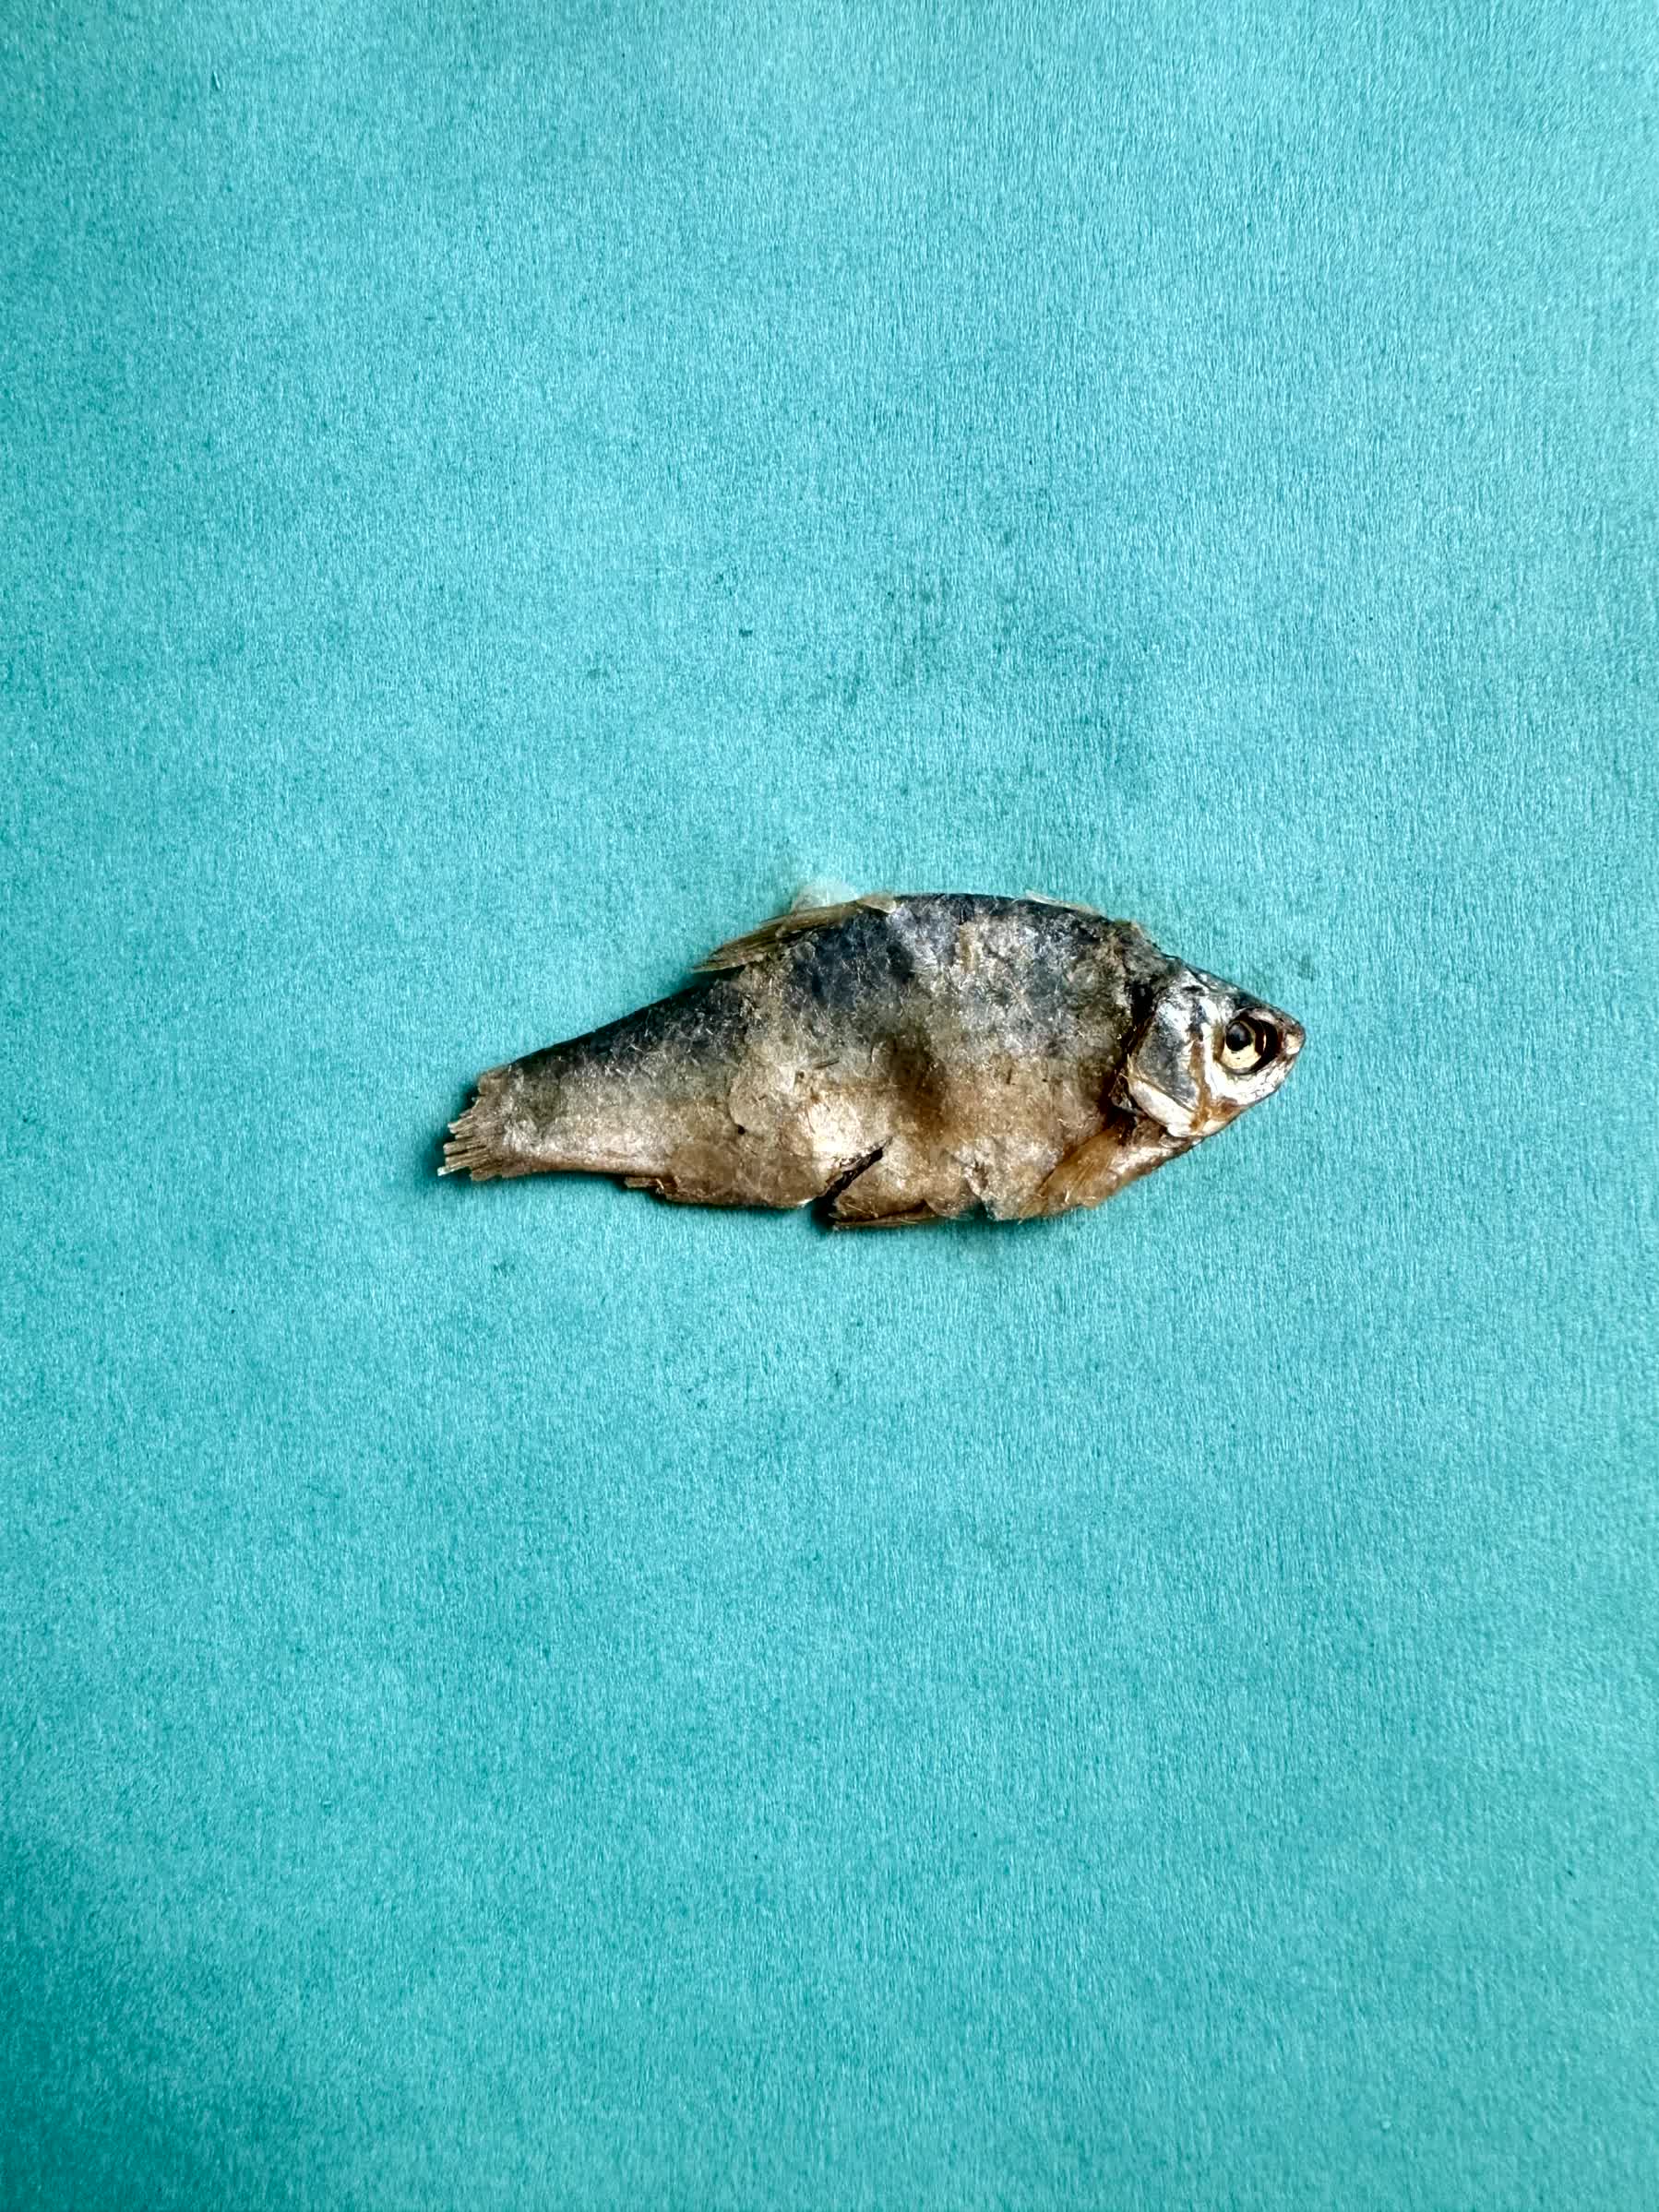
Species: puti chepa